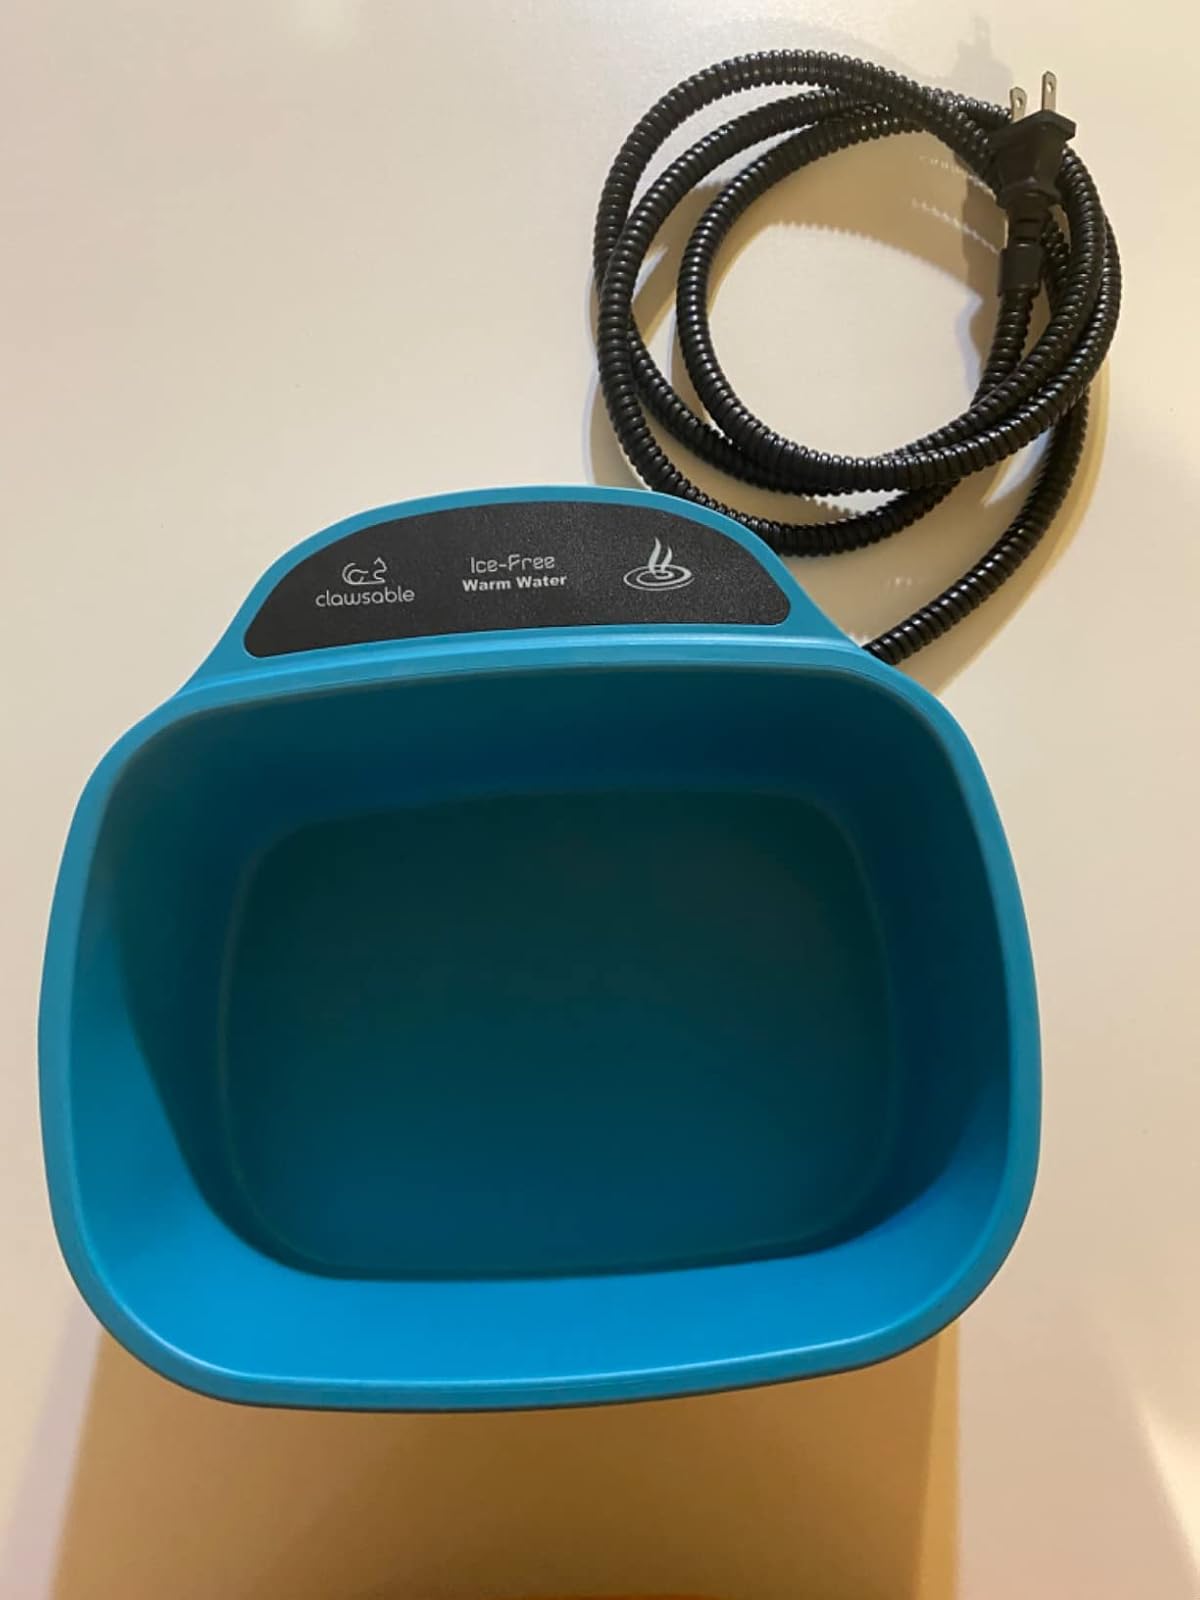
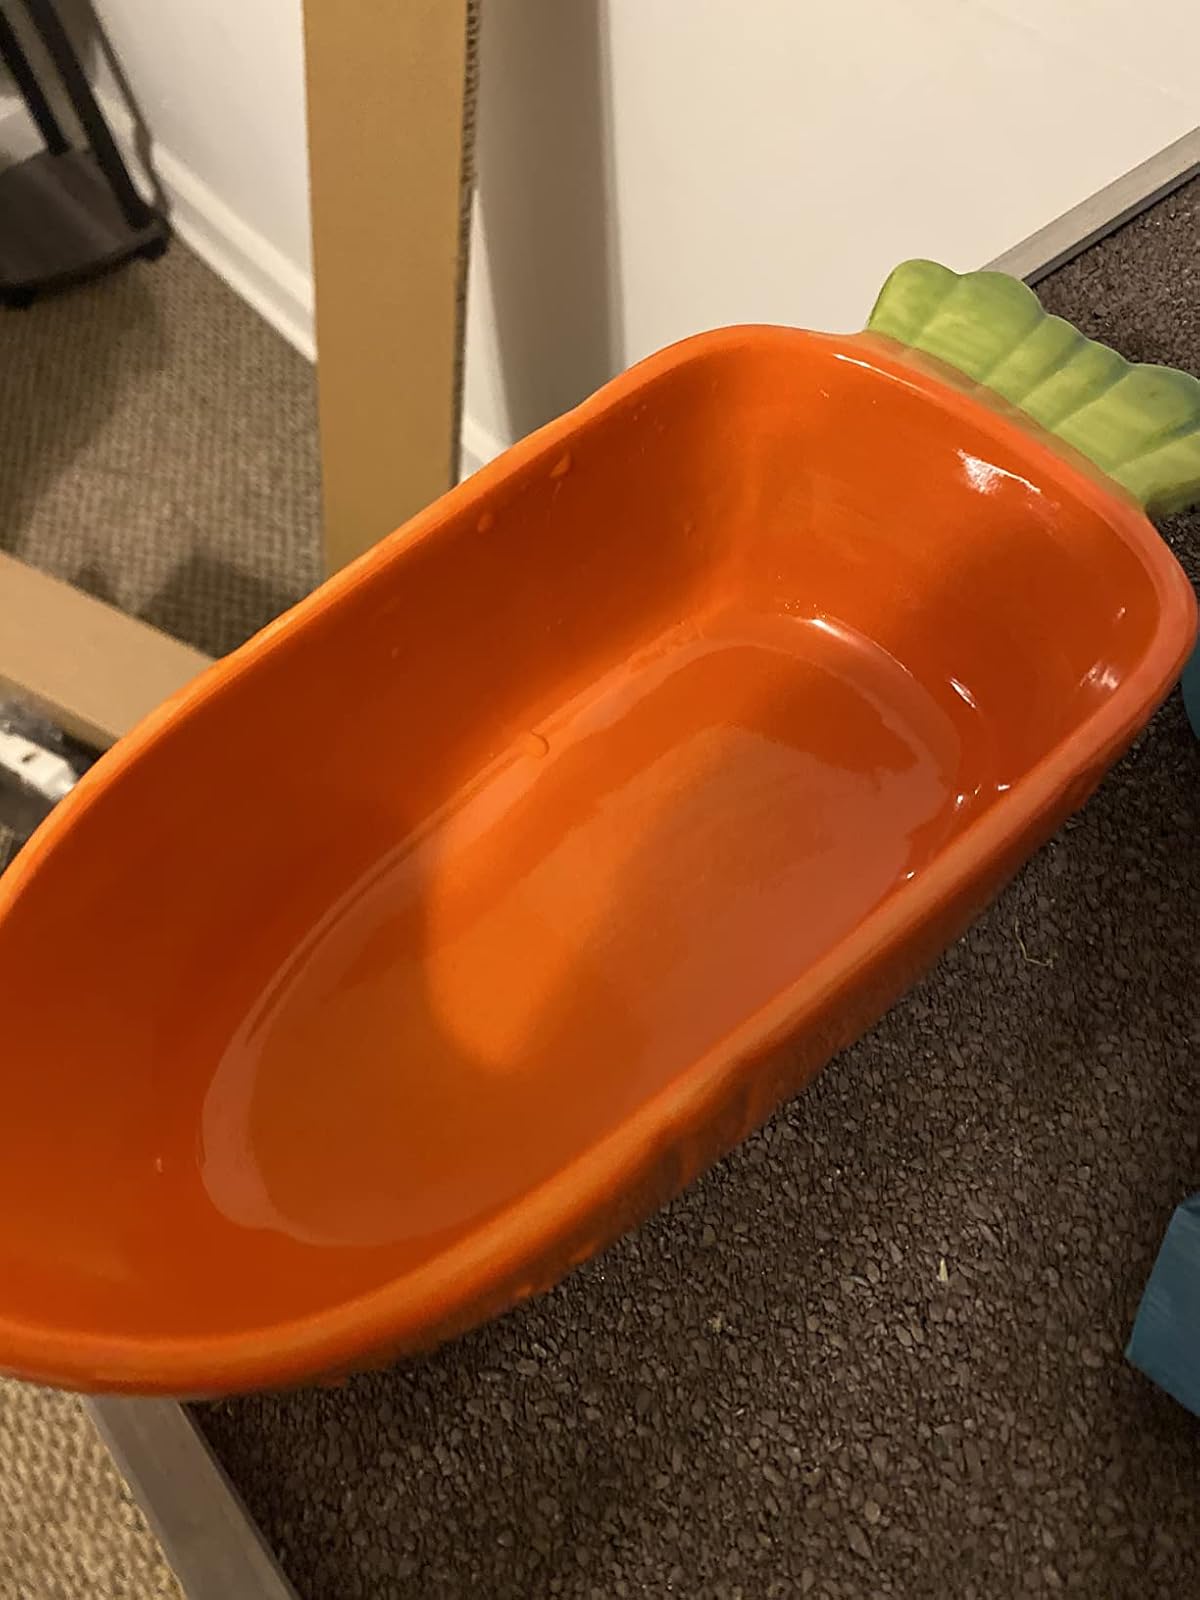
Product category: items_bowl
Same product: no